List of courthouses in the United States

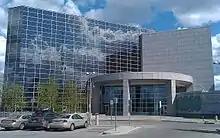
Rabinowitz Courthouse

Federal courthouses in Arizona are listed here.